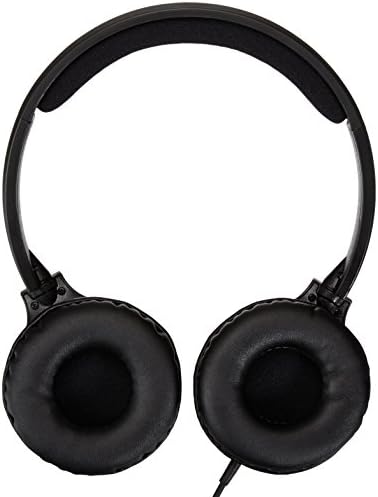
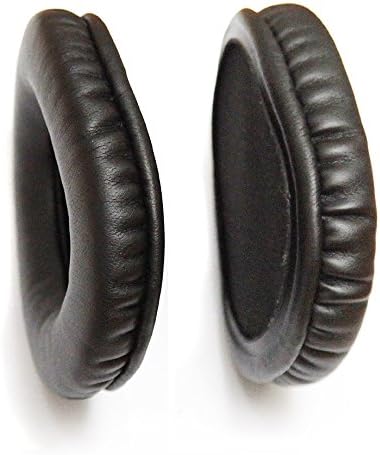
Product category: headphones
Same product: no